Fatahillah-class corvette

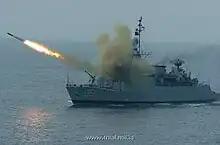
KRI "Fatahillah" (361) firing an Exocet missile

"Fatahillah" class has a length of , a beam of , a draught of and displacement of standard and at full load. The class has two shafts and powered with CODOG-type propulsion, which consisted of one Rolls-Royce Olympus TM-3B gas turbine with and two MTU 16V956 TB81 diesel engines with . The class has a range of while cruising at and top speed of . "Fatahillah" class has a complement of 89 personnel, including 11 officers.